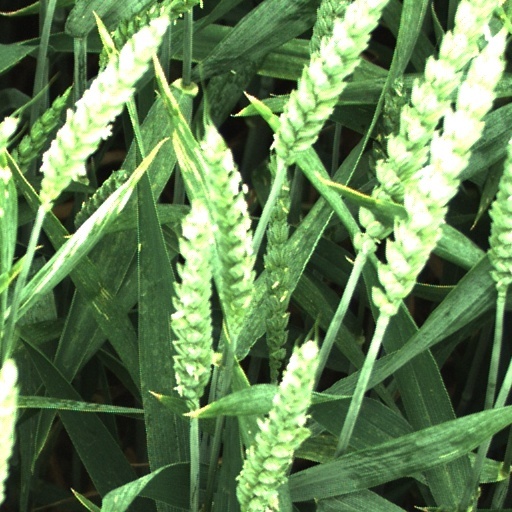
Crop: wheat